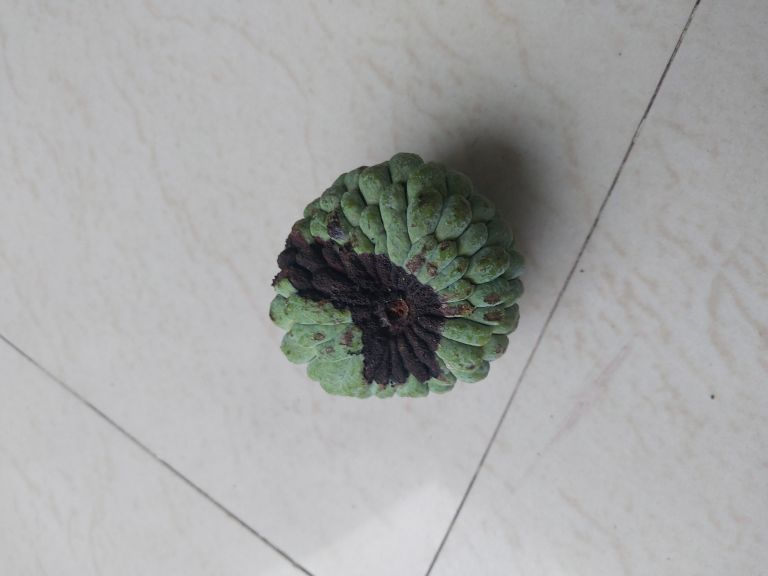
Disease label: Diplodia Rot